List of accolades received by Rockstar (2011 film)

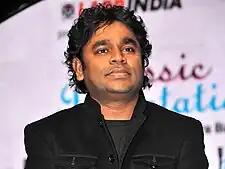
Ranbir Kapoor's performance in acting and A. R. Rahman's music in "Rockstar" garnered them several awards and nominations respectively.

"Rockstar" is a 2011 Indian Hindi-language musical romantic drama film directed by Imtiaz Ali, starring Ranbir Kapoor and Nargis Fakhri, with music composed by A. R. Rahman. The film also stars Aditi Rao Hydari, Shernaz Patel and Kumud Mishra in supporting roles, and also Shammi Kapoor, who makes his last silver screen appearance. The film was produced by Eros International Ltd. along with Shree Ashtavinayak Cine Vision Ltd. It follows Janardhan Jakhar JJ or Jordan, who dreams of becoming a rockstar like his role model, Jim Morrison. Yet, eventually on attaining all that he dreamt of, Jordan ends up anguished and despondent, by the loss of Heer Kaul, whom he loved passionately and whose death is inadvertently caused by Jordan himself.